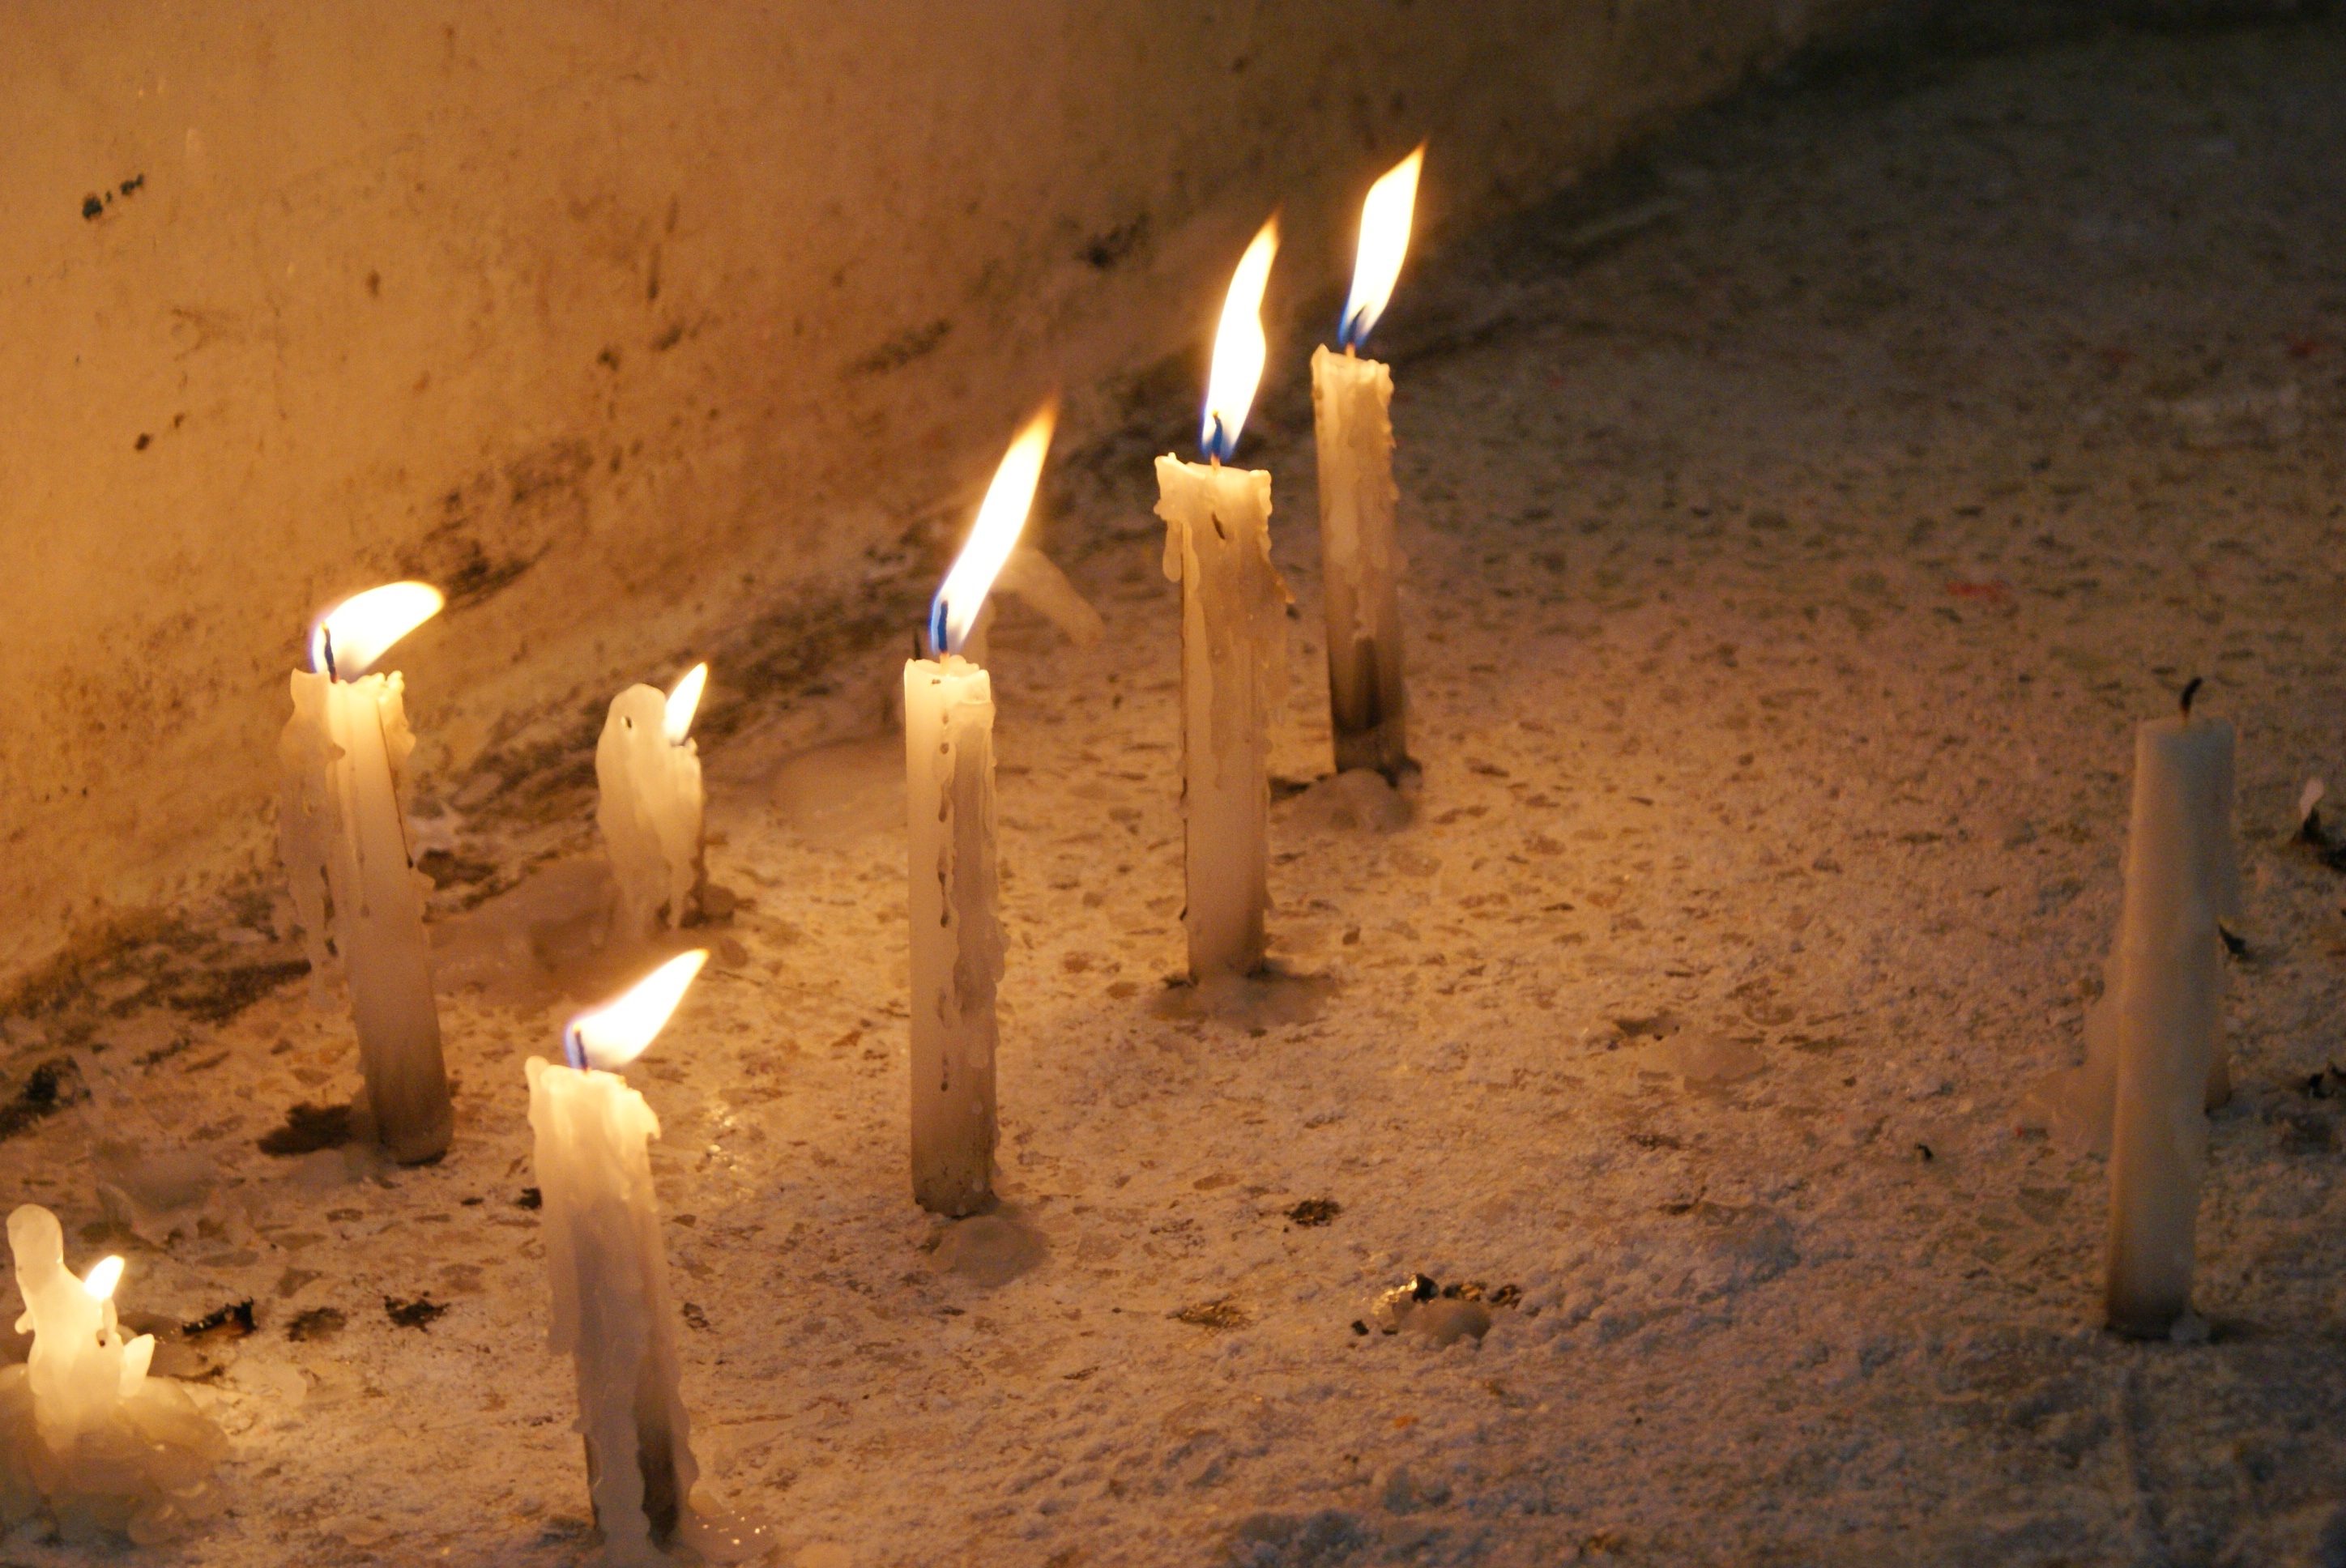
light, formation, environment, decoration, peace, fire, soil, lighting, illuminated, candles, temple, candlelight, wax candle, ancient history